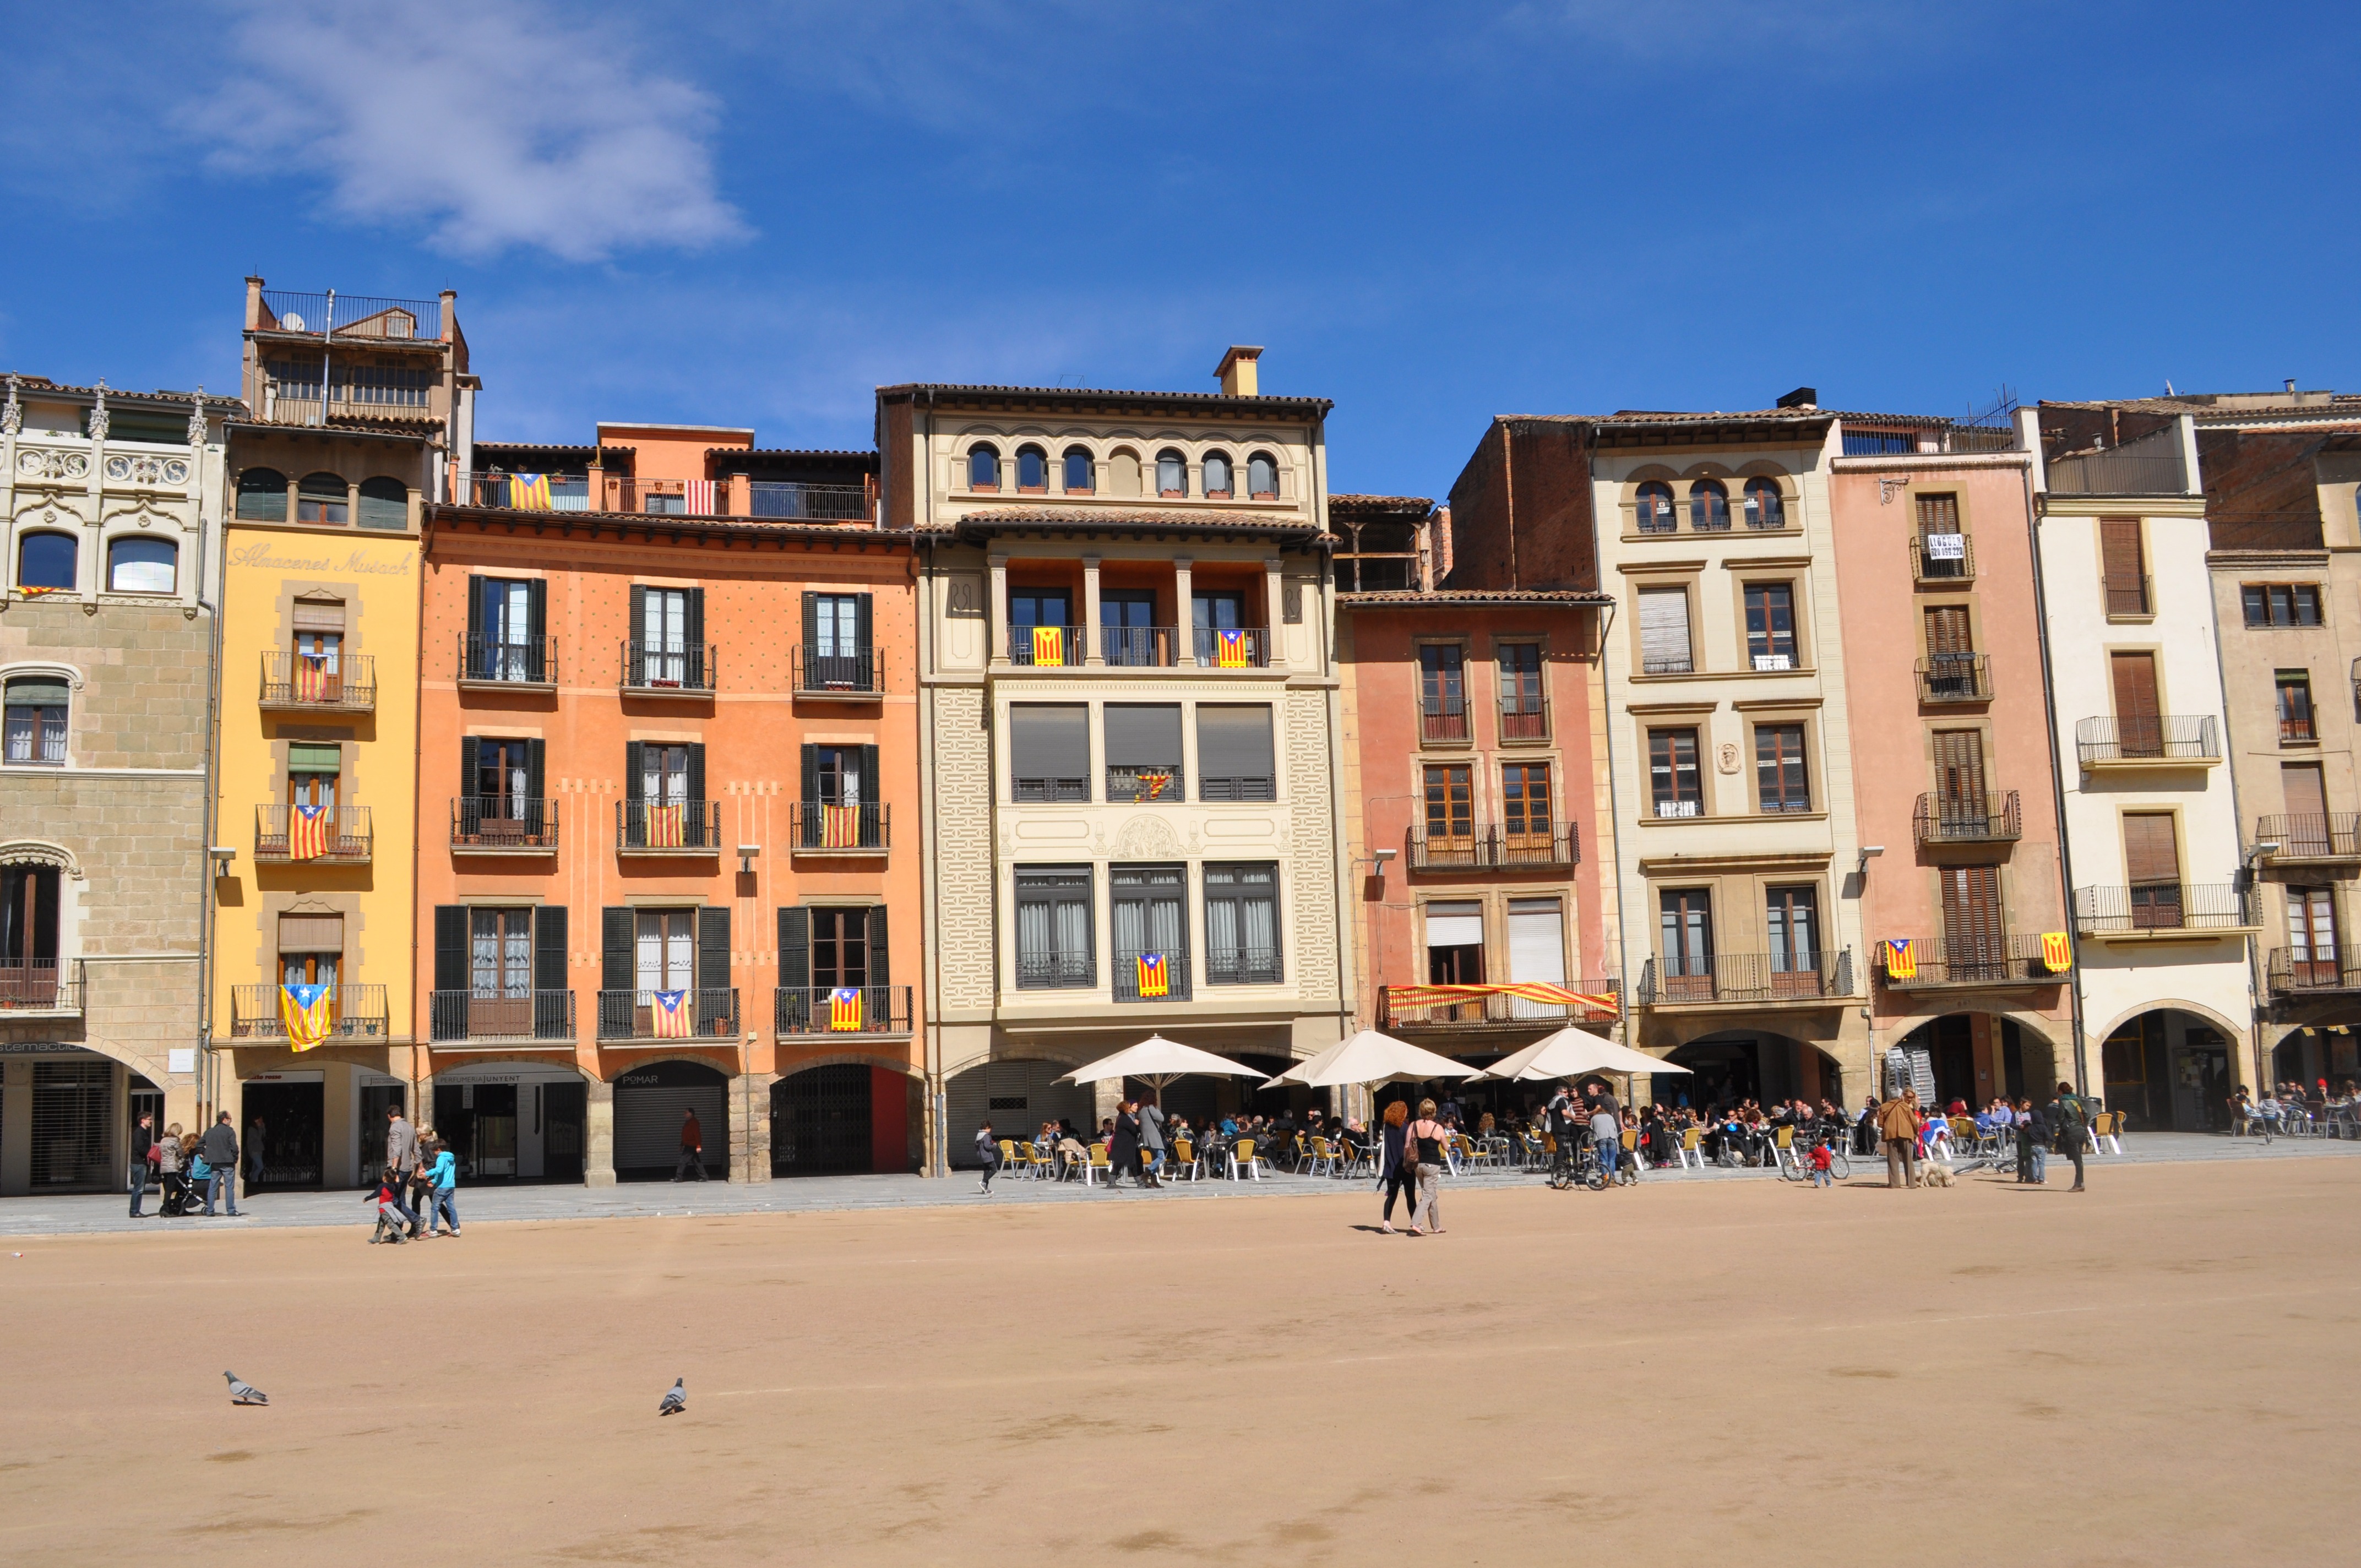
architecture, boardwalk, town, palace, city, walkway, cityscape, downtown, vacation, travel, plaza, landmark, tourism, houses, town square, neighbourhood, urban area, human settlement